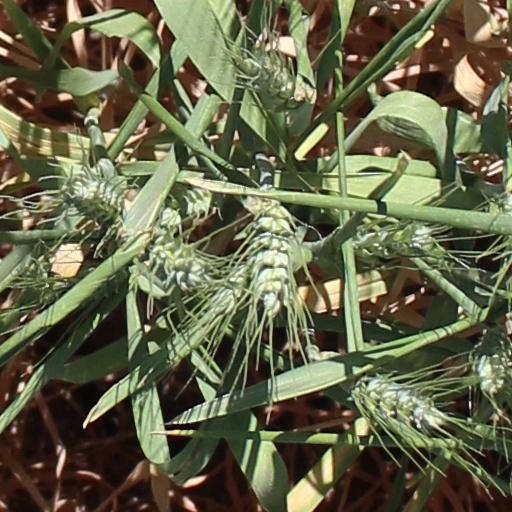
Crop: wheat